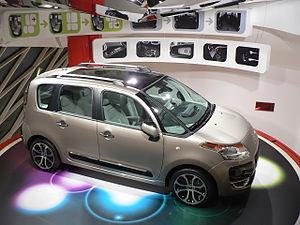
Le marché automobile est souvent analysé sous forme de segments ou catégories de voitures, qui indiquent le positionnement de chaque modèle sur le marché. Ces derniers sont en général catégorisés en fonction de la taille ou de l'usage du véhicule. Les grands constructeurs généralistes s'efforcent de présenter une voiture dans chaque segment ou presque. Il n'existe pas une catégorisation officielle mais plutôt des usages principalement pour les constructeurs ou les loueurs automobiles.